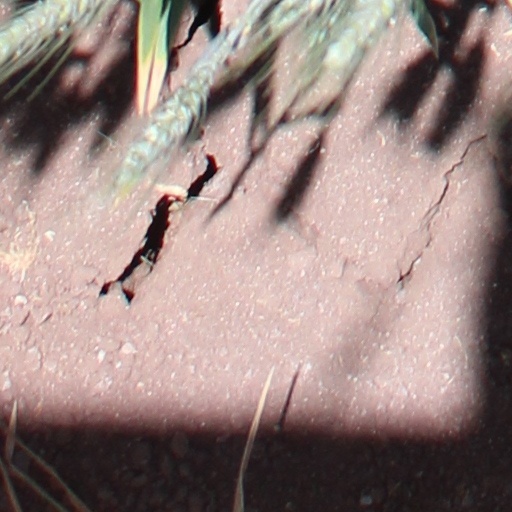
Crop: wheat